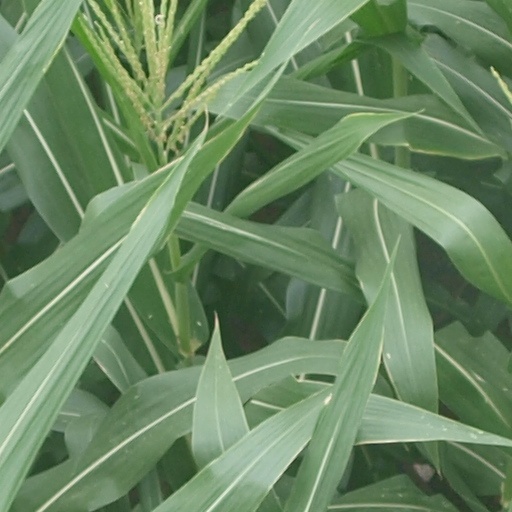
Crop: maize; corn